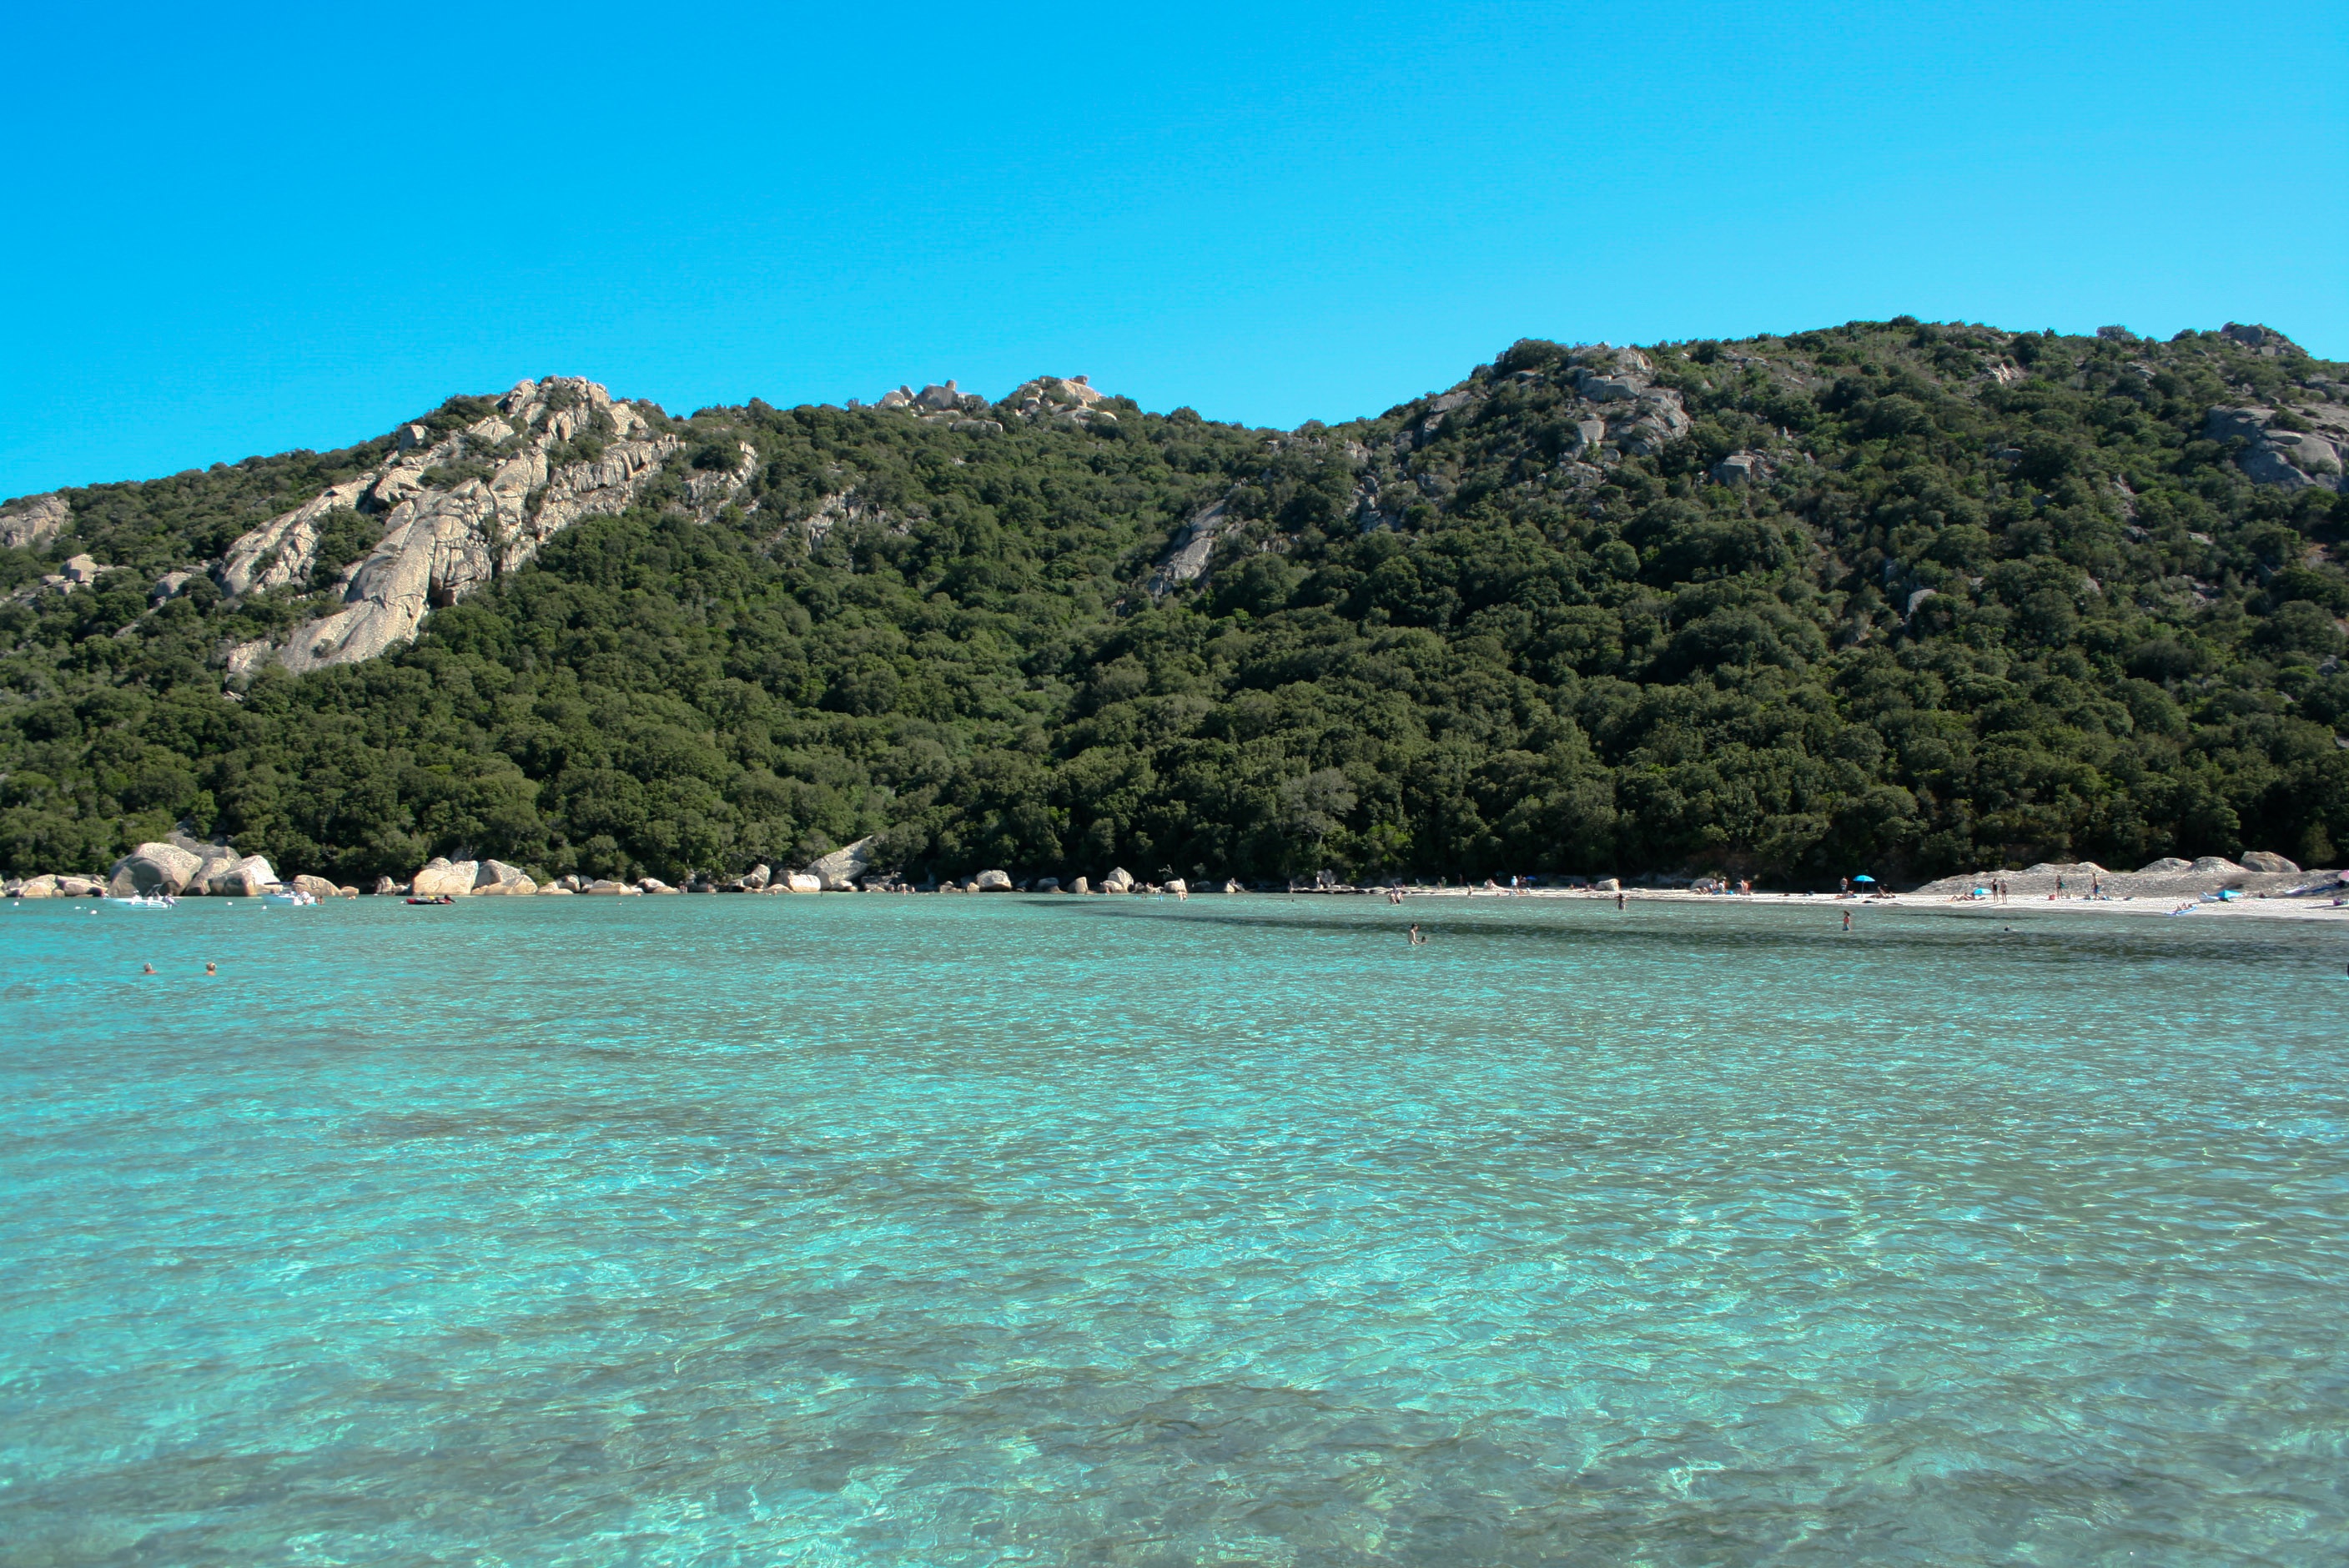
beach, sea, coast, lake, cove, inlet, lagoon, bay, island, body of water, cape, islet, landform, geographical feature